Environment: real
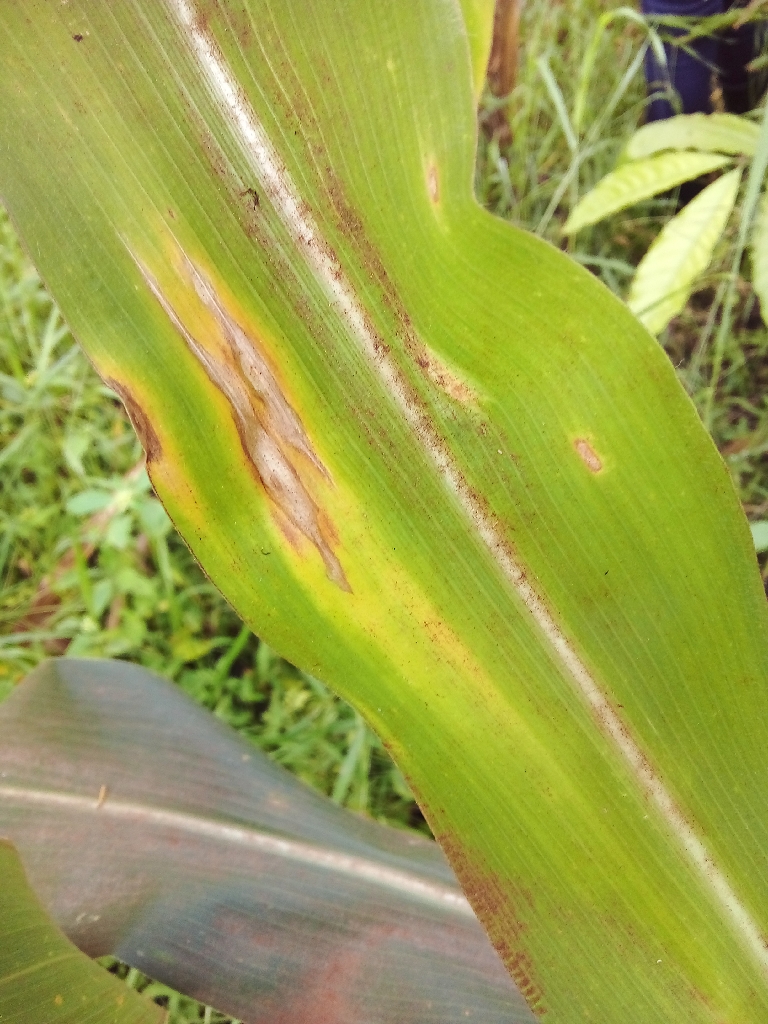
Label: northern_corn_leaf_blight